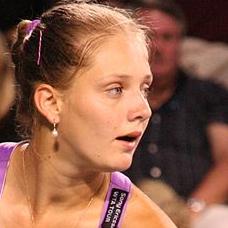
Age: 19